18th Infantry Division (Poland)

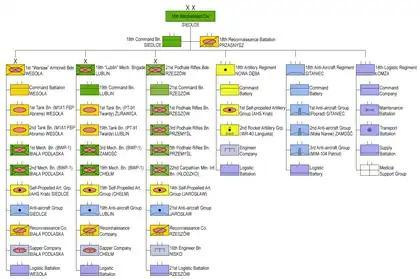
18th Mechanized Division organisation 2023 (click image to enlarge)

The 18th Mechanized Division (nicknamed "The Iron Division") is headquartered in Siedlce and is organised as follows: